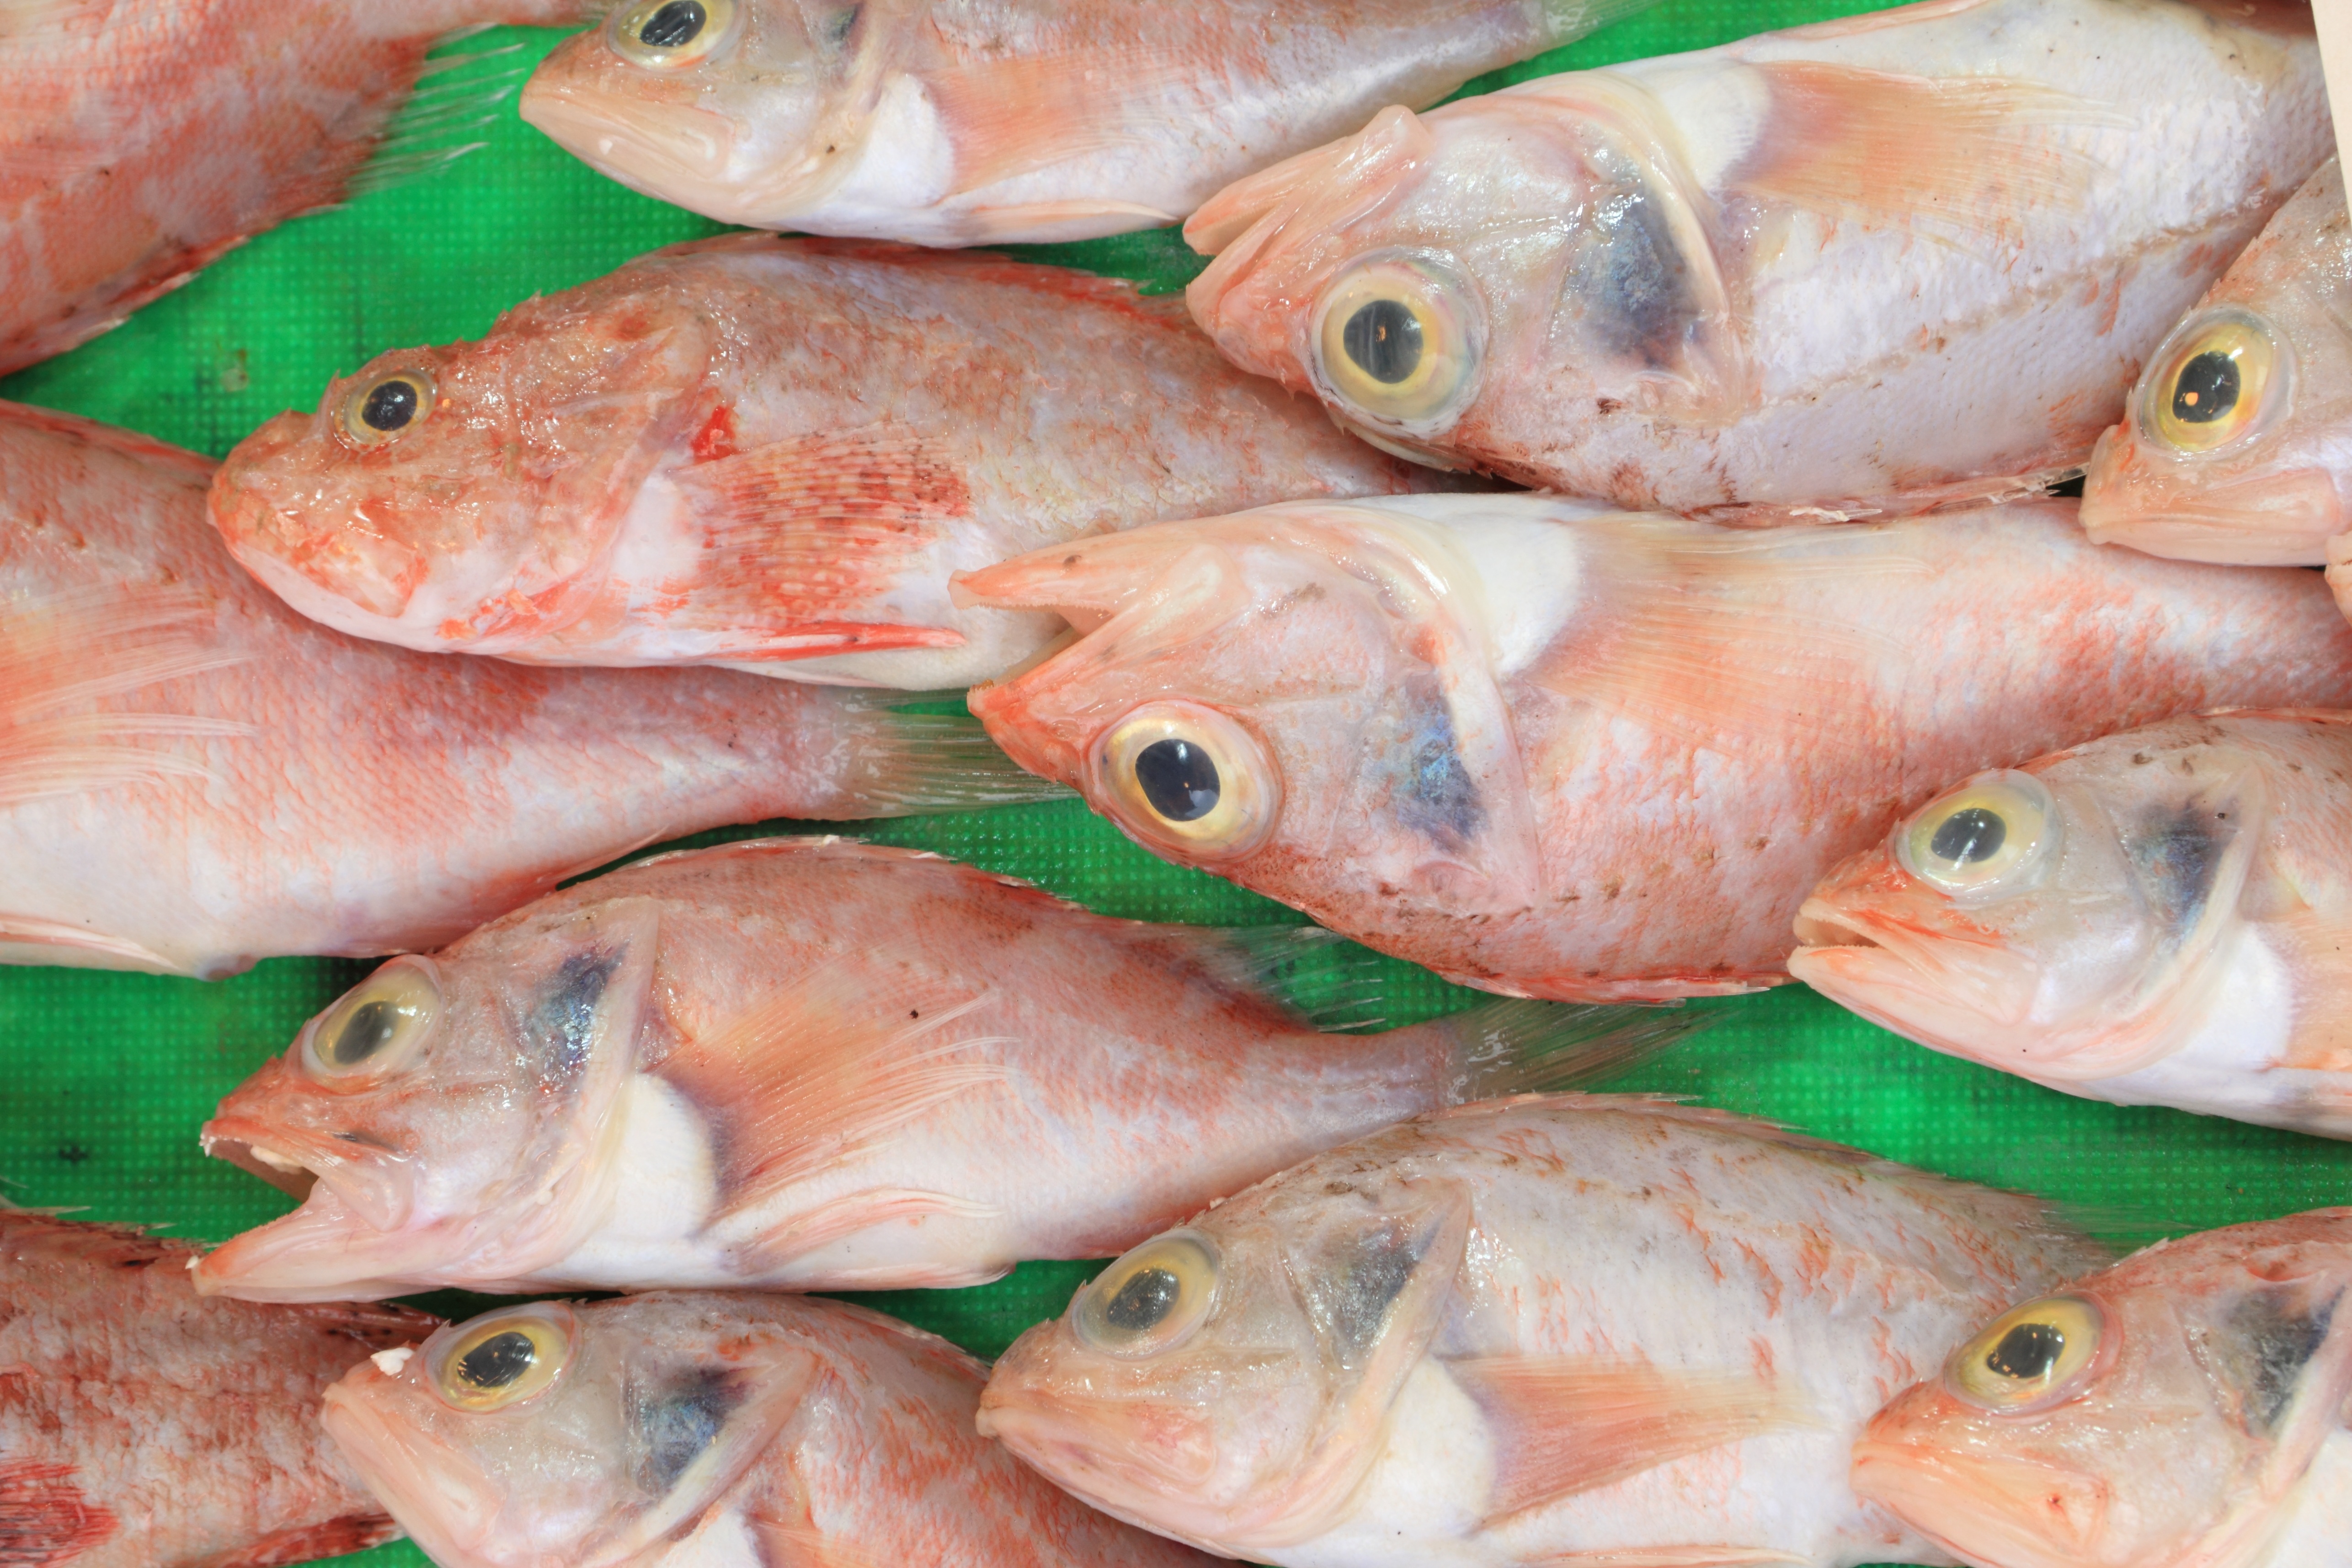
food, red, perch, seafood, market, fish, turkey, vertebrate, istanbul, milkfish, snapper, cod, red snapper, tilapia, oily fish, tilefish, red seabream